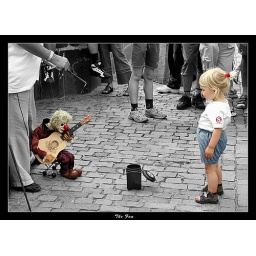
A little girl is entranced by a street puppet in Prague, Czech Republic